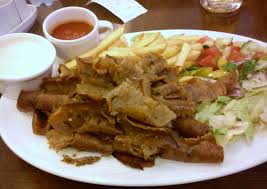
Yemek: kebap